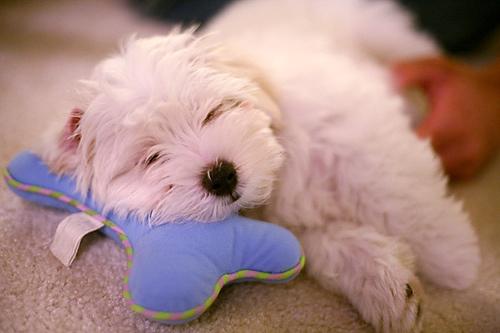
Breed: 249-n000101-Maltese_dog